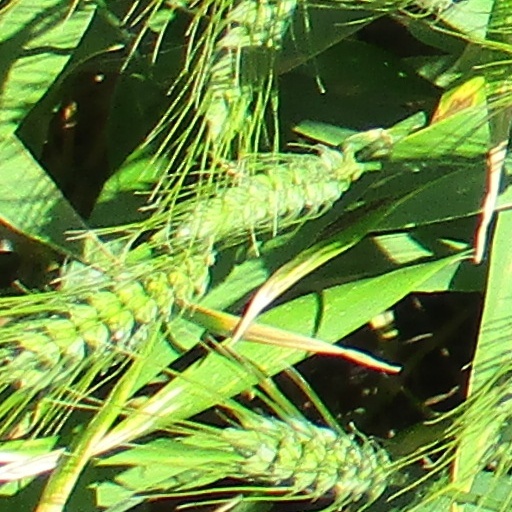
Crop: wheat